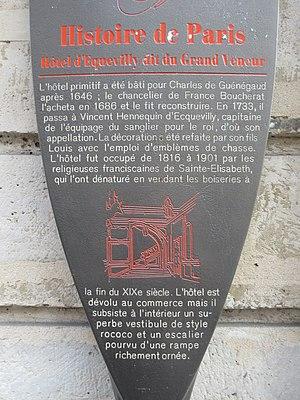
Panneau Histoire de Paris
La rue de Turenne est une voie de Paris située en plein cœur du quartier du Marais dans les 3ᵉ et 4ᵉ arrondissements.
L'hôtel d'Ecquevilly, également appelé hôtel du Grand Veneur, est un hôtel particulier situé à Paris en France.
Les panneaux « Histoire de Paris » sont des panneaux d'information installés dans les rues de Paris devant certains des monuments parisiens.